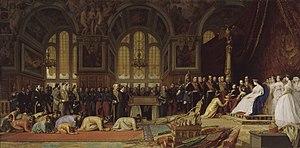
Réception des ambassadeurs siamois par Napoléon III et l'Impératrice Eugénie dans la grande salle de bal Henri II du château de Fontainebleau, le 27 juin 1861. ไทย: จักรพรรดินโปเลียนที่ 3 และจักรพรรดินีเออเฌนี เสด็จออก ณ ท้องพระโรงพระราชวังฟงแตนโบล ทรงรับคณะราชทูตสยาม เมื่อ 27 กรกฎาคม ค.ศ. 1861 ภาพโดย ฌ็อง-เลอง แยโรม
Jean-Léon Gérôme, né à Vesoul le 11 mai 1824 et mort à Paris le 10 janvier 1904, est un peintre et sculpteur français, membre de l'Académie des beaux-arts. Il composa des scènes orientalistes, mythologiques, historiques et religieuses. À partir de 1878, il réalise des sculptures, principalement réalisées en polychromie, ses sculptures représentent souvent des scènes de genre, des personnages ou des allégories.
Le château de Fontainebleau est un château royal de styles principalement Renaissance et classique, près du centre-ville de Fontainebleau, à une soixantaine de kilomètres au sud-est de Paris, en France. Les premières traces d'un château à Fontainebleau remontent au XIIᵉ siècle. Les derniers travaux sont effectués au XIXᵉ siècle.
La Thaïlande, en forme longue le royaume de Thaïlande, est un pays d’Asie du Sud-Est. Avant 1939, il s’appelait le royaume de Siam. Il est bordé au sud-ouest et au nord-ouest par la Birmanie, au sud par la Malaisie, au sud-est par le Cambodge et au nord-est par le Laos. Sa capitale est Bangkok. La langue officielle est le thaï et la monnaie le baht. C’est une monarchie constitutionnelle depuis 1932 dans laquelle le roi est officiellement le chef de l'État, chef des Forces armées, partisan de la religion bouddhiste et défenseur de toutes les confessions. Sur un plan politique, la Thaïlande a connu 19 coups d'État tentés ou réussis par l'armée depuis 1932, le dernier en date ayant eu lieu le 22 mai 2014. Depuis 1946, plusieurs générations de Thaïlandais n'ont connu qu'un souverain, Bhumibol Adulyadej, dont le règne a duré soixante-dix ans, jusqu'à sa mort le 13 octobre 2016. Son fils Vajiralongkorn lui a succédé le 1ᵉʳ décembre 2016. Il est le 10ᵉ souverain de la dynastie Chakri qui règne depuis 1782.